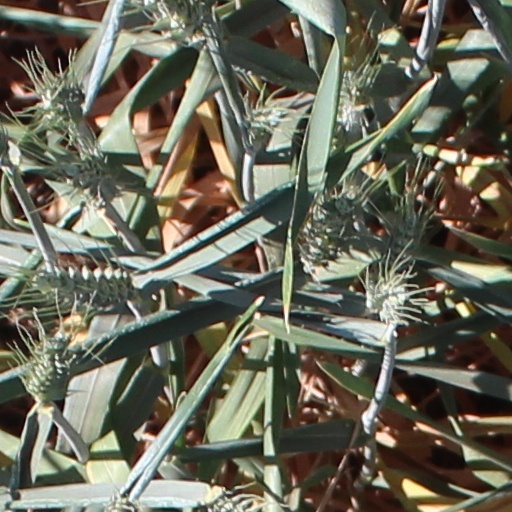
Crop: wheat